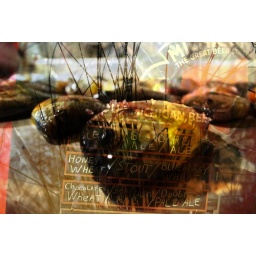
Drunk frozen fish stalk in the tall grass